Lake Memphremagog

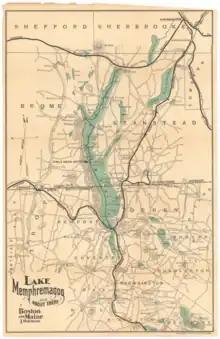
1901 map of Lake Memphremagog

There are 21 islands on Lake Memphremagog. Of these, five are in the United States, one is international, and 15 are in Canada. Many of the islands have had several names throughout history; the current names are provided.